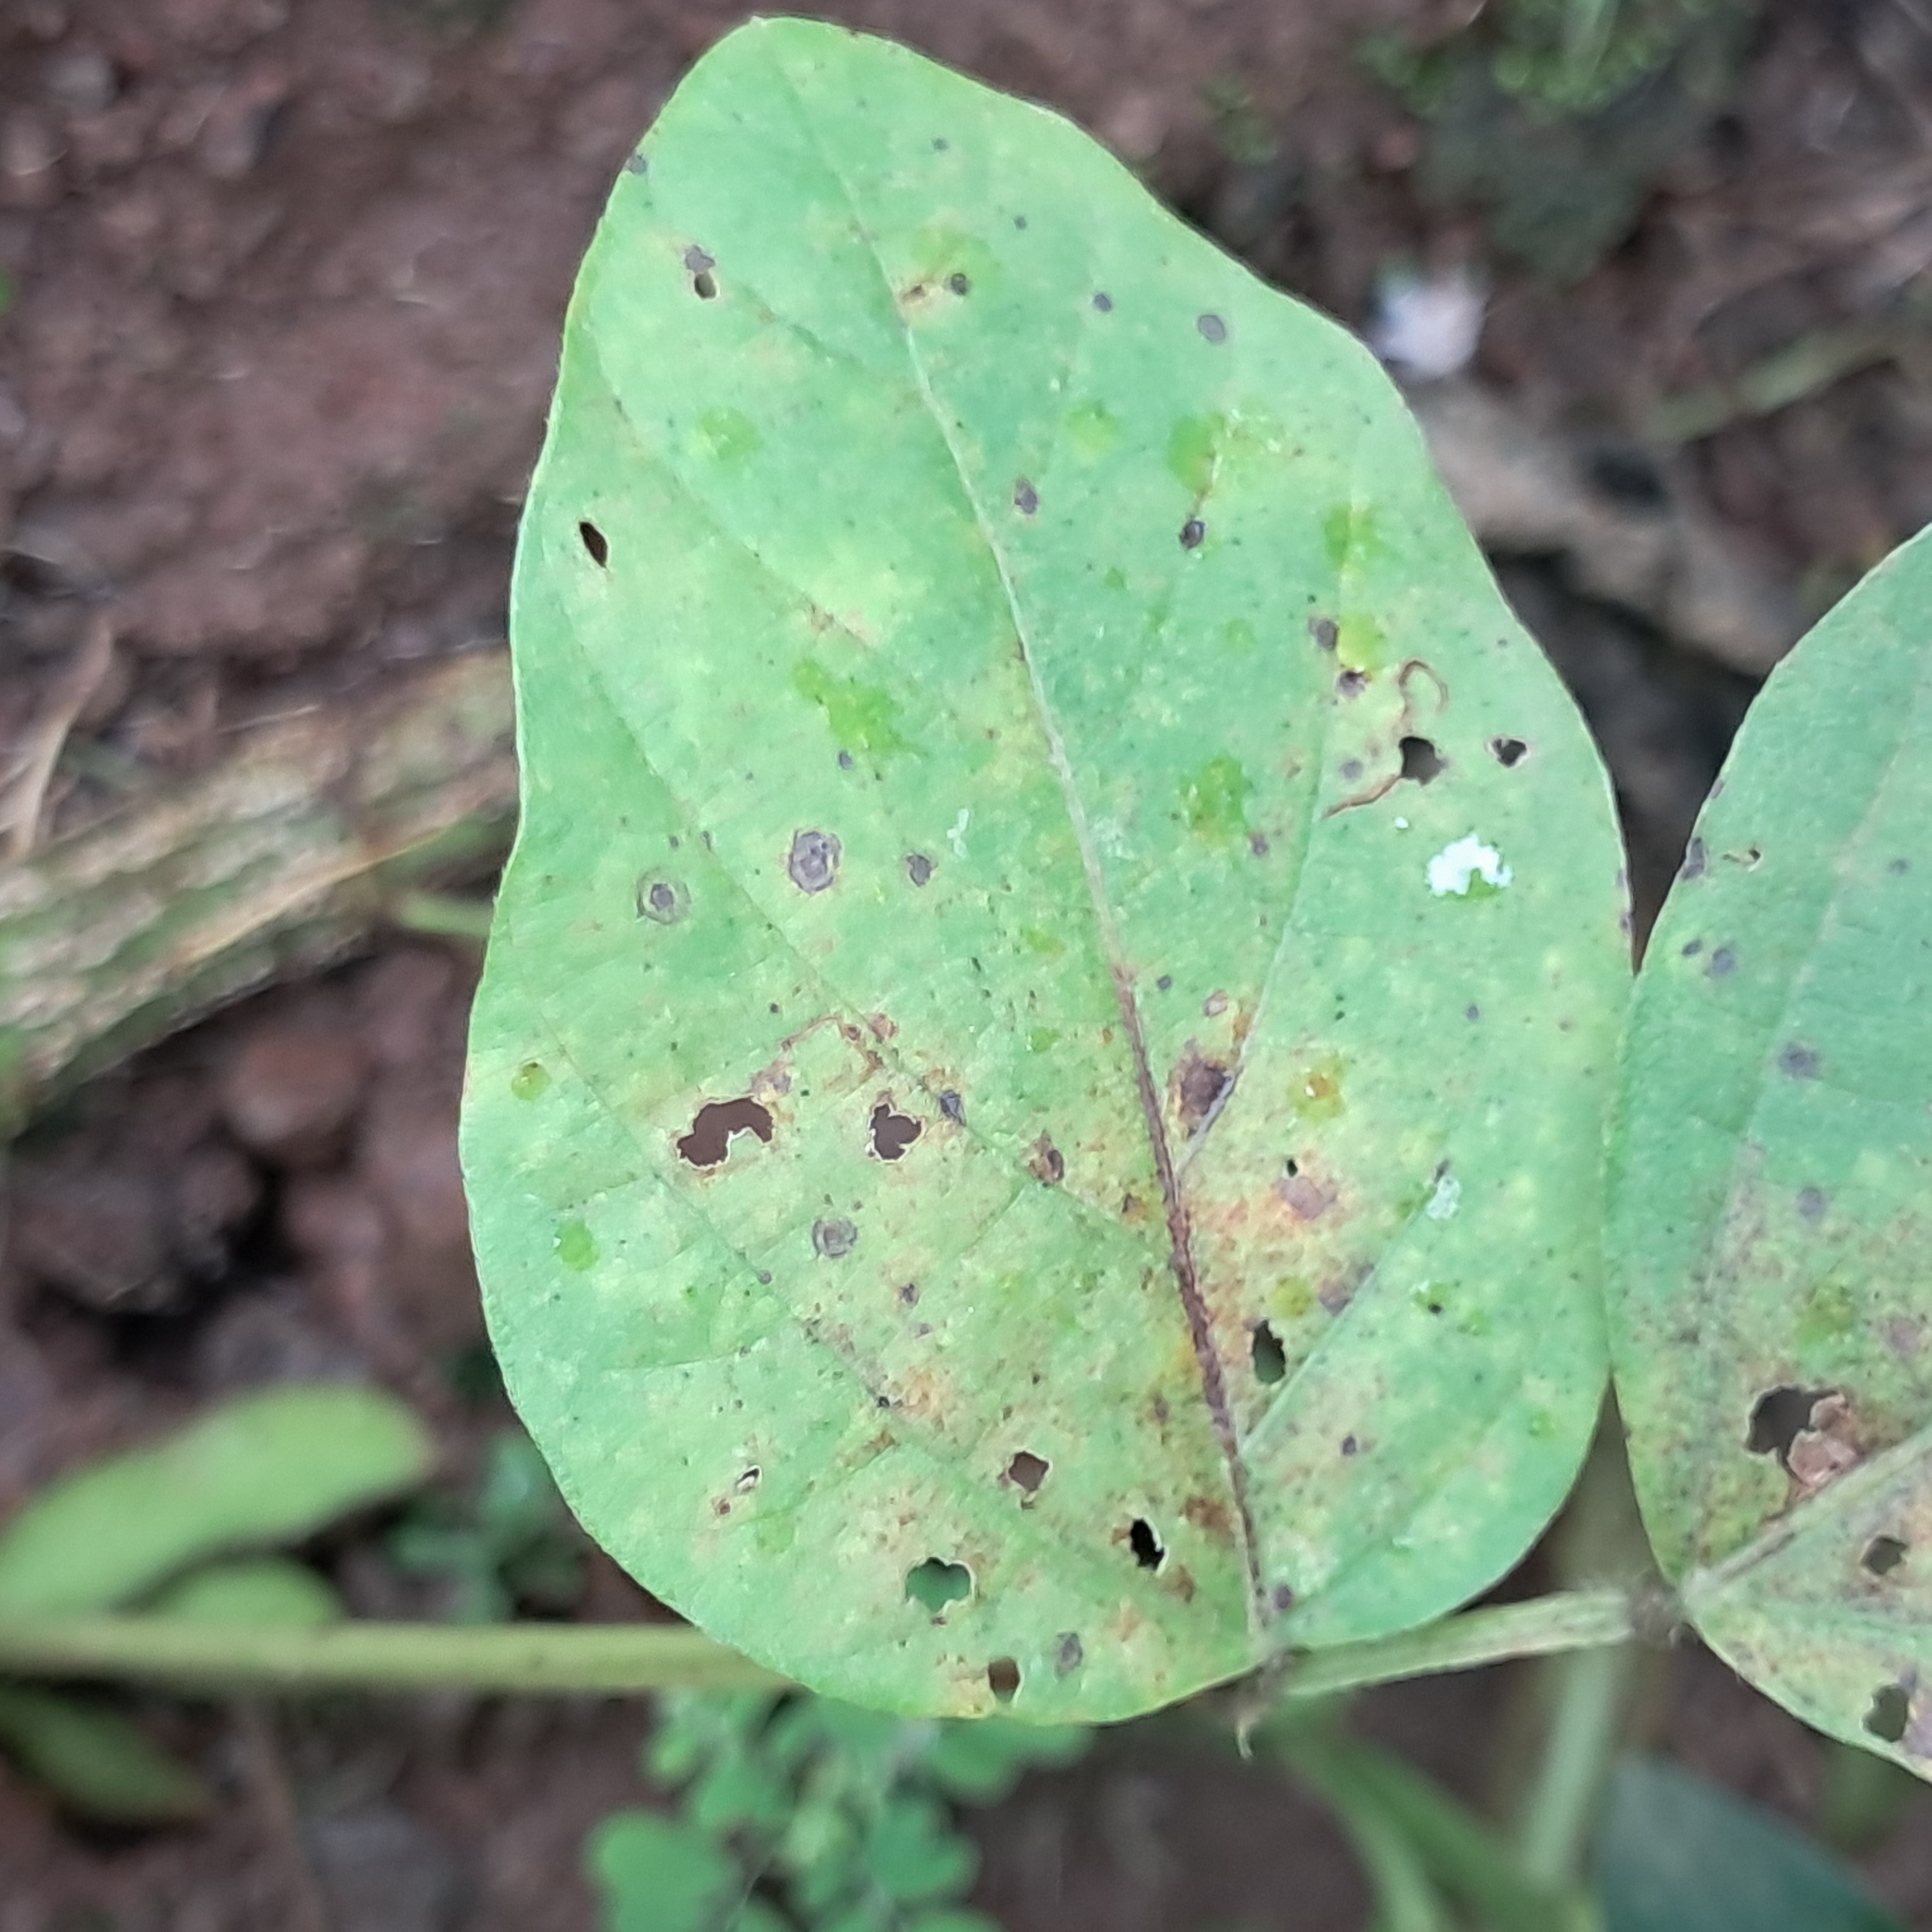
Label: Spectoria_Brown_Spot